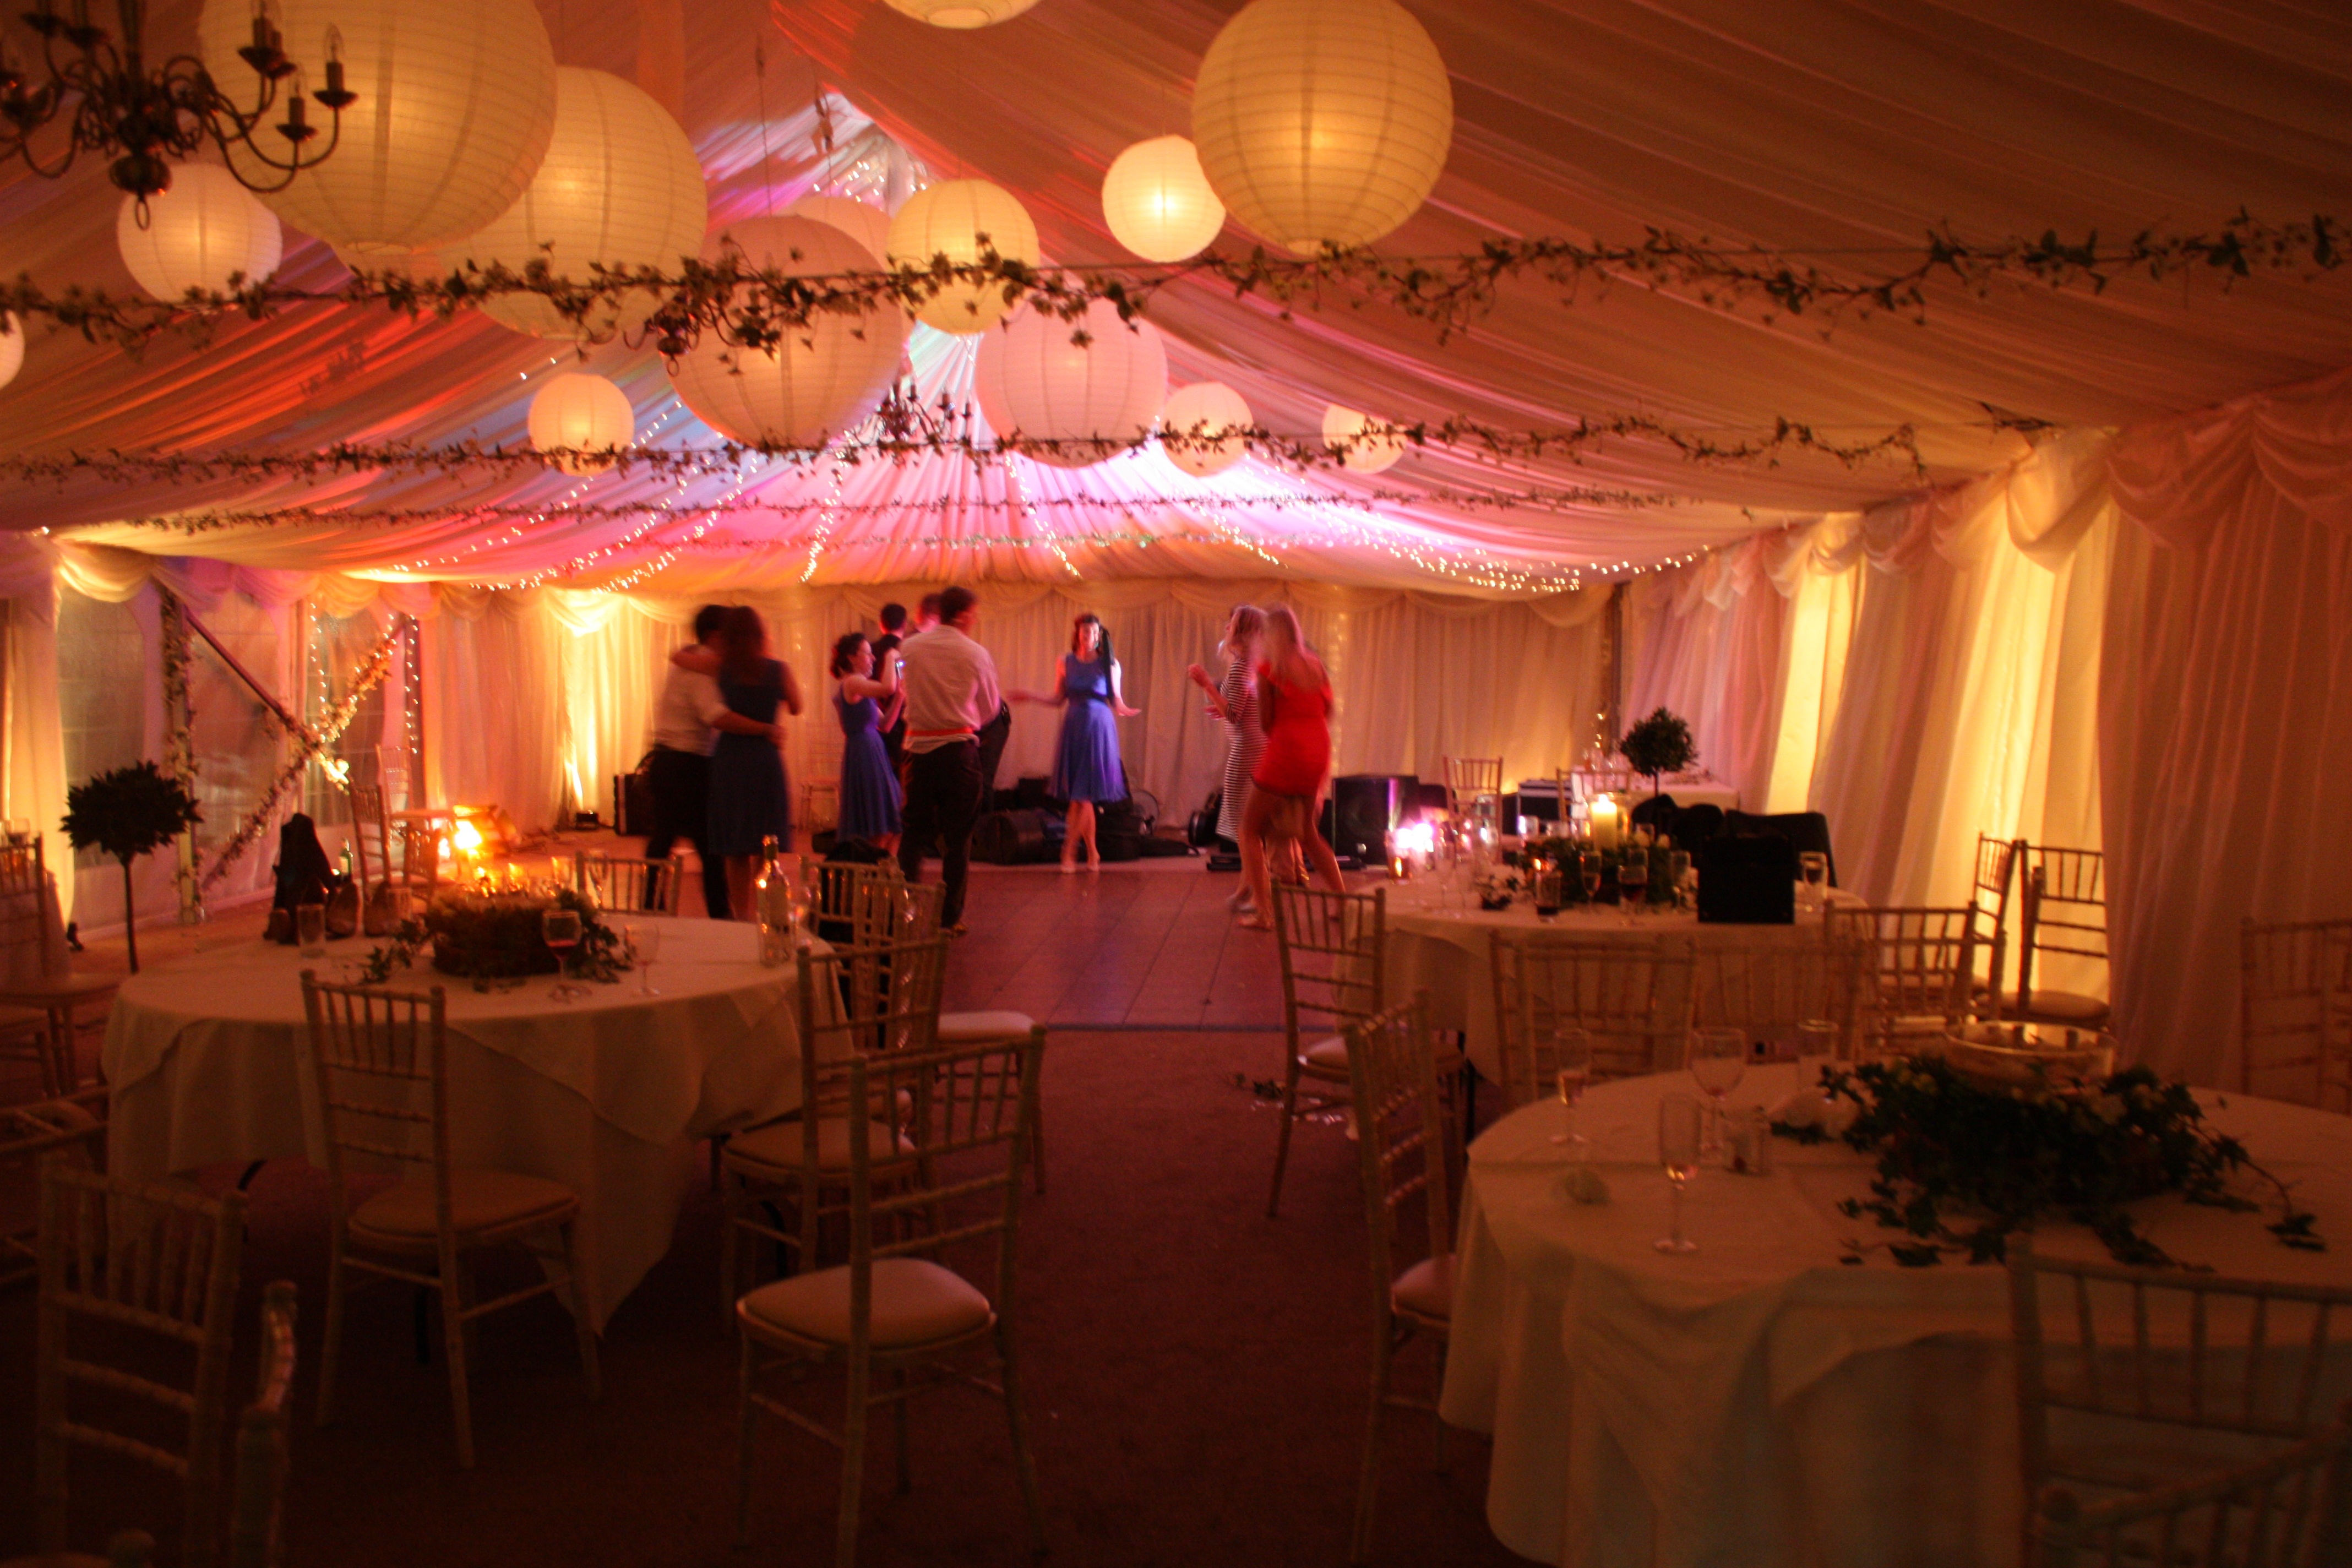
restaurant, meal, wedding, ceremony, party, ballroom, banquet, quinceanera, wedding reception, function hall